Queets River

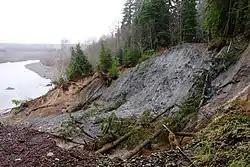
Landslide on the Queets River Road, in the winter of 2006. The road has since been rerouted.

The Queets River originates at the foot of the Humes Glacier on the southeast side of Mount Olympus in the Olympic Mountains. It is also fed by Jeffers Glacier, on the south side of Mount Olympus, and Queets Glacier, on the north side of Mount Queets. The river flows through a narrow canyon, cascading over Service Falls en route, to a point just below Paull Creek, where the valley opens up a bit. From there the river flows generally west to just below Kilkelly Creek, then south to just below Alta Creek, where the valley width expands once more into a typical U-shaped valley glacial river valley. The Queets then flows generally southwest, collecting numerous tributaries including the Clearwater River, Salmon River, and Sams River before emptying into the Pacific Ocean near the community of Queets.